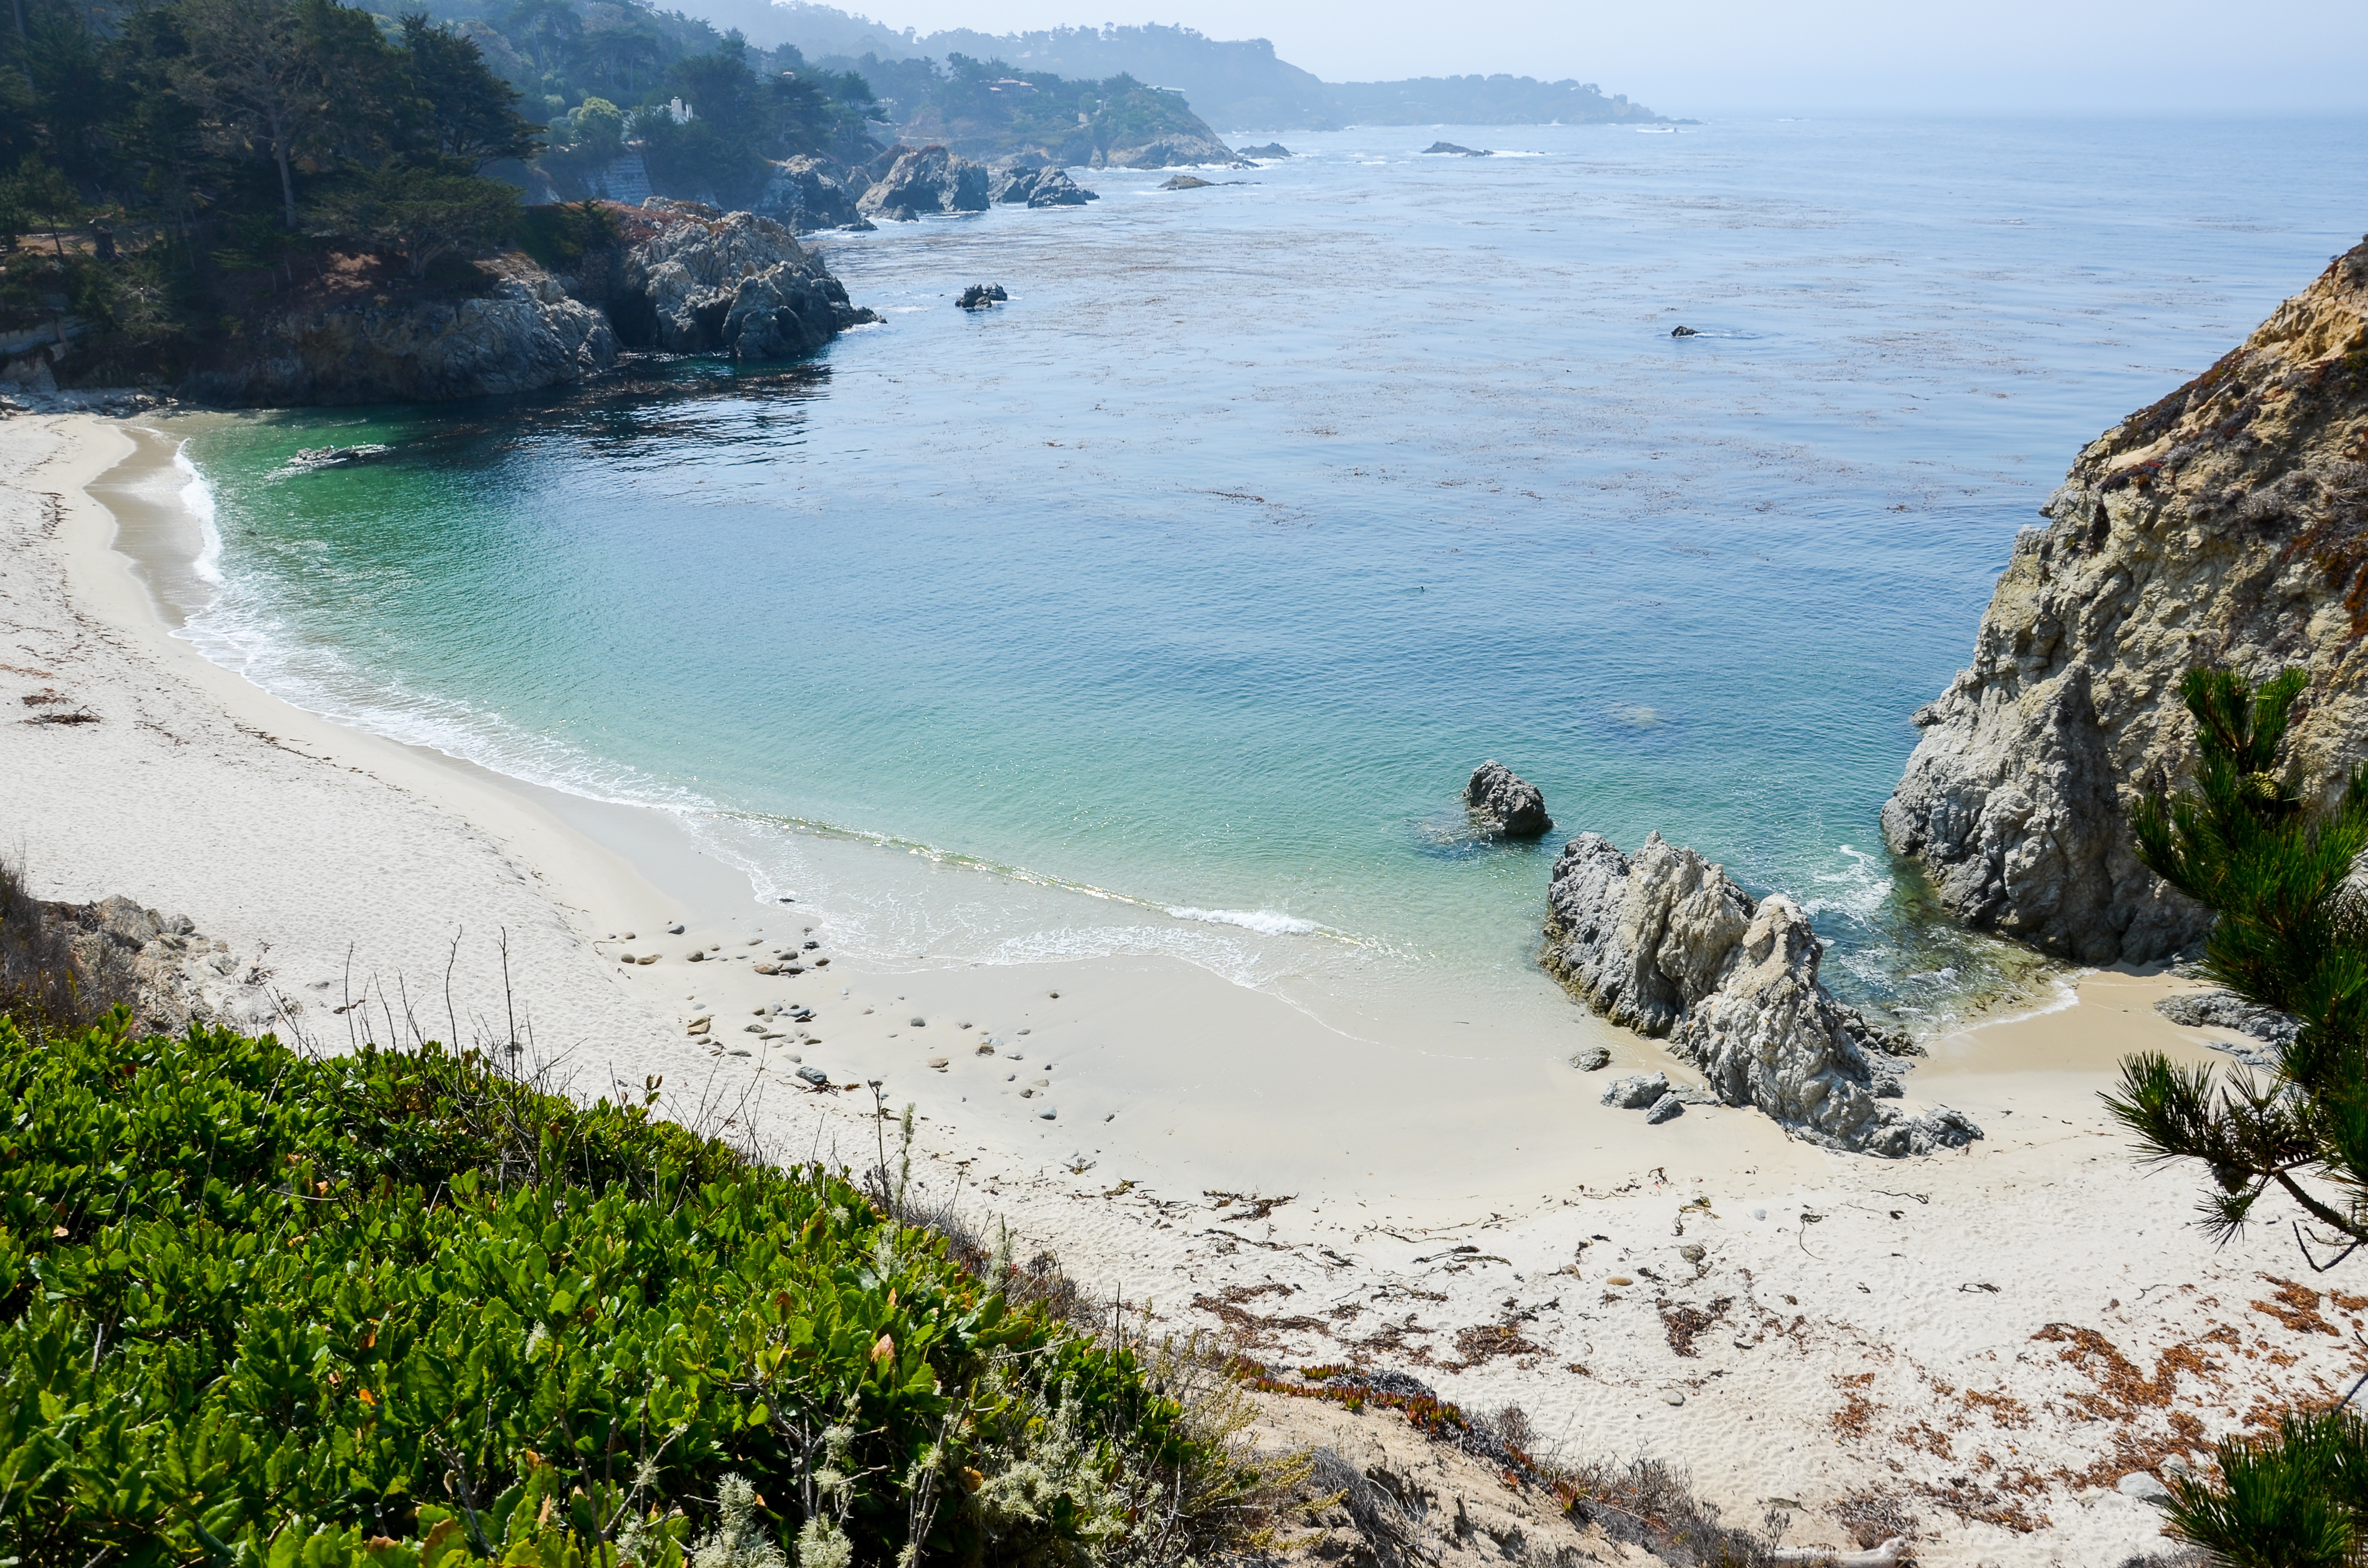
beach, landscape, sea, coast, water, nature, sand, rock, ocean, shore, wave, summer, vacation, cliff, cove, usa, america, bay, terrain, california, body of water, west coast, pacific, cape, landform, point lobos, pacific coast, hidden beach